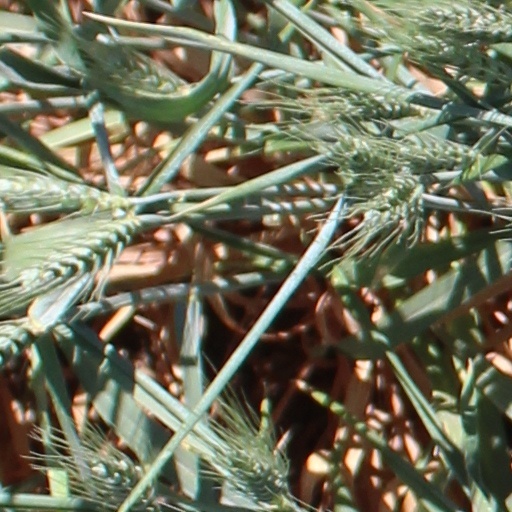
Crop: wheat